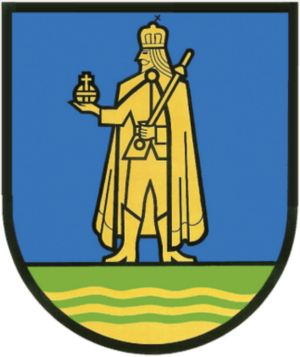
Königsdorf est une commune autrichienne du district de Jennersdorf dans le Burgenland.